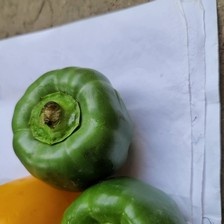
Label: capsicum